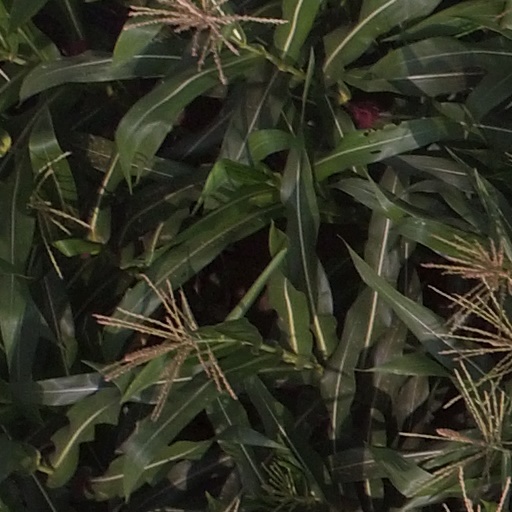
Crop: maize; corn